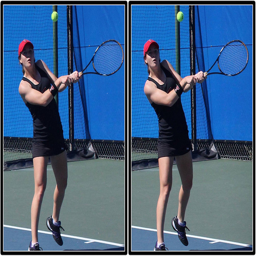
A woman standing on a tennis court holding a tennis racquet.
Two similar photos of a female tennis player returning a volley.
A double image of a woman preparing to hit a tennis ball with her racquet.
An adult on a fenced tennis court with tennis racket in hands aimed at tennis ball in air.
Lady getting ready to hit a tennis ball.